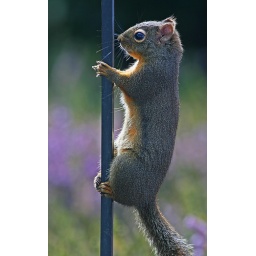
Photo of a Squirrel was taken through my kitchen window on February 13, 2008 in Edmonds, Washington